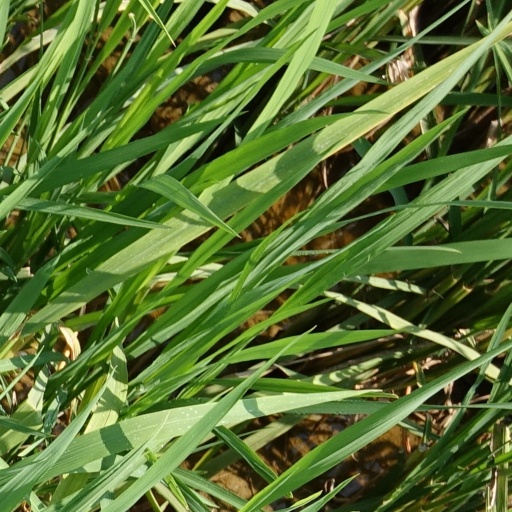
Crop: rice